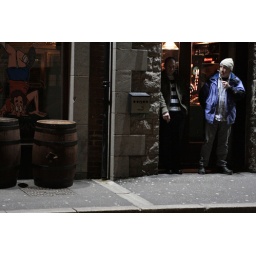
So yer man in blue literally fell out the door before straightening himself up to light up.